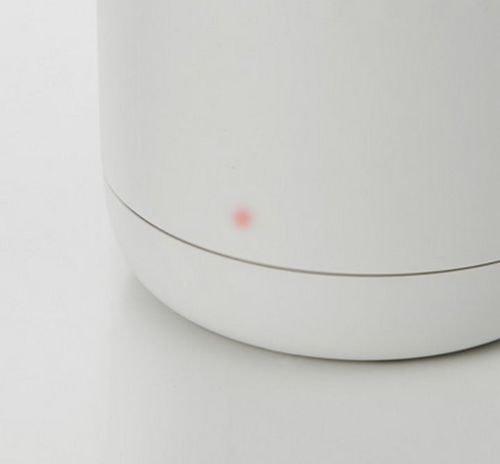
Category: kettle